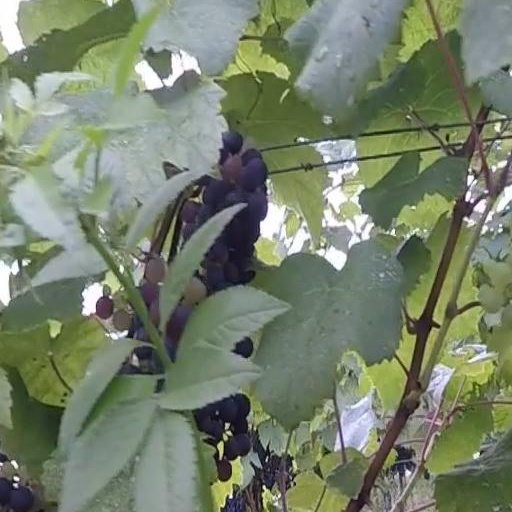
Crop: grape